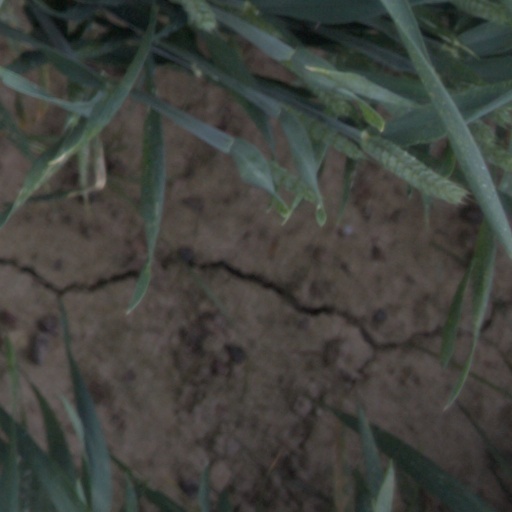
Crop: wheat